Erisbel Arruebarrena

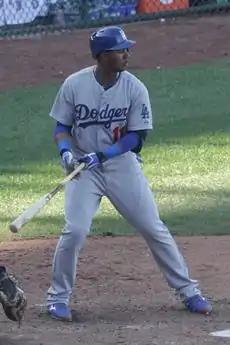
Arruebarrena batting in 2014

On February 12, 2014, it was reported that Arruebarrena had reached a preliminary agreement on a contract with the Los Angeles Dodgers. On February 22, the Dodgers announced that they had signed him to a five–year contract worth a reported $25 million, with a $7.5 million signing bonus. He was assigned to the Double–A Chattanooga Lookouts to start his career, and was called up to the Dodgers on May 21. Arruebarrena made his MLB debut as the starting shortstop for the Dodgers on May 23, and struck out three times in the game. He recorded his first hit the next day, on a single to center field off of David Buchanan of the Philadelphia Phillies.